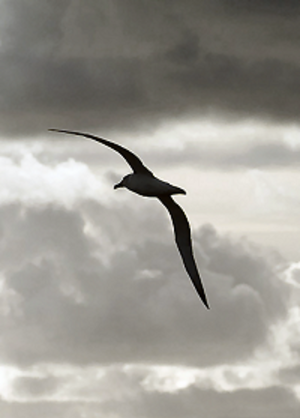
Le vent est le mouvement au sein d’une atmosphère, masse de gaz située à la surface d'une planète, d'une partie de ce gaz. Les vents sont globalement provoqués par un réchauffement inégalement réparti à la surface de la planète provenant du rayonnement stellaire, et par la rotation de la planète. Sur Terre, ce déplacement est essentiel à l'explication de tous les phénomènes météorologiques. Le vent est mécaniquement décrit par les lois de la dynamique des fluides, comme les courants marins. Il existe une interdépendance entre ces deux circulations de fluides.